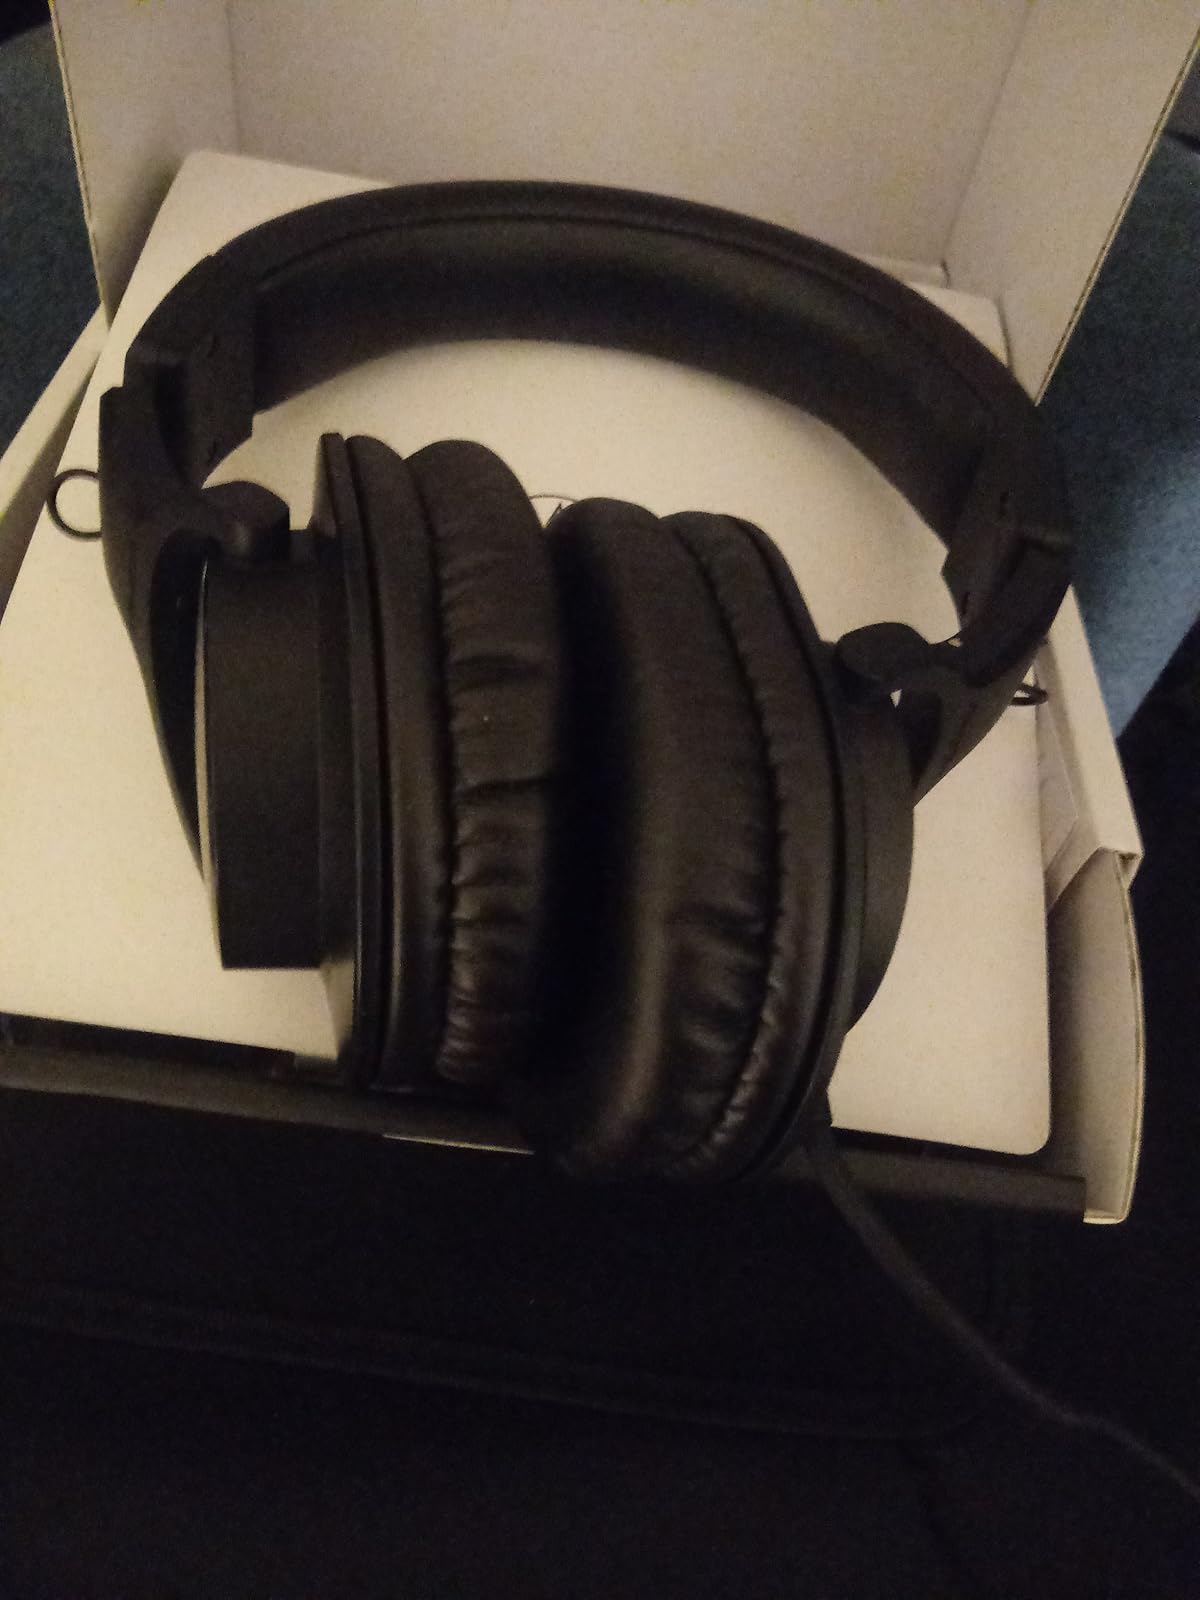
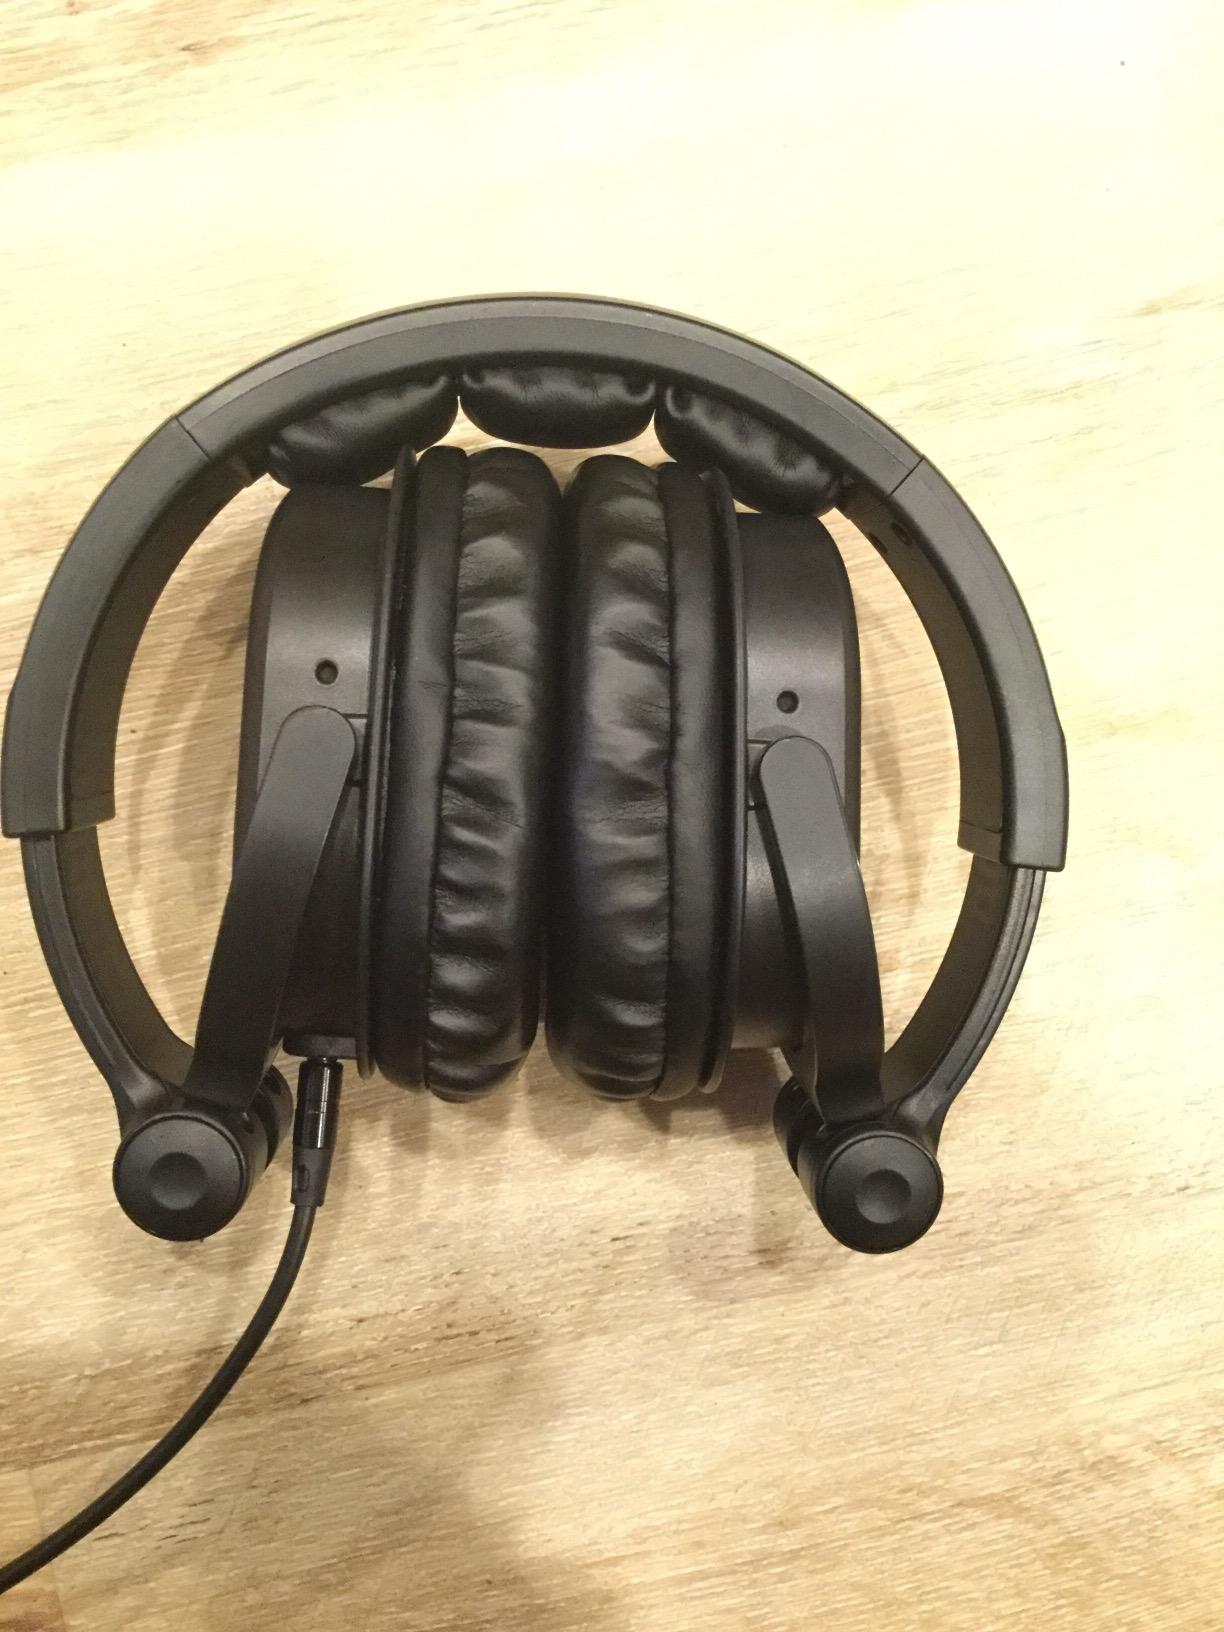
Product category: headphones
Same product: no